Mr. Lincoln's Way

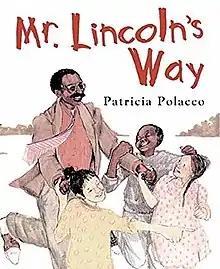
First edition cover

Mr. Lincoln’s Way is a 2001 children’s book by Patricia Polacco. It was published by Philomel Books in New York, NY. This book deals with the issue of racism and can be used as a tool to introduce diversity and tolerance in a classroom setting. It tells the story of a principal of an elementary school, Mr. Lincoln, helping the school bully overcome his feelings of hatred. Polacco did all of the watercolor illustrations.